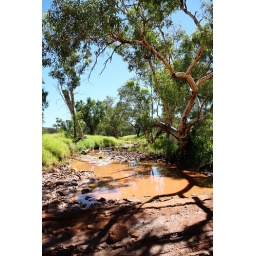
it's so green where water is! but at temperature over 40C in the shadow it dries out so quick...